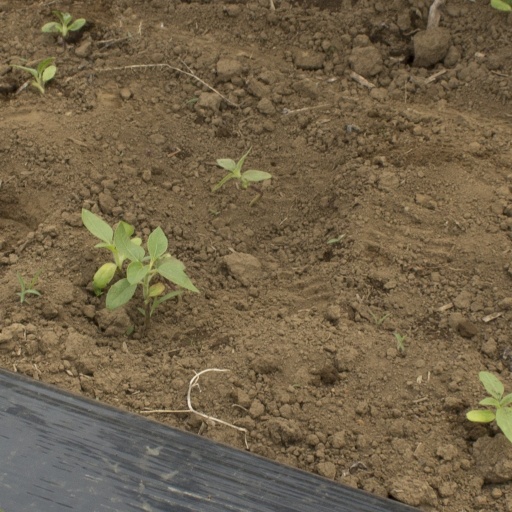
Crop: Jerusalem artichoke